Tropical cyclones in 2001

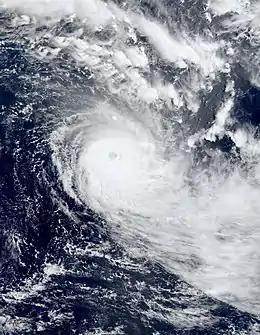
Cyclone Paula

Here in February, 11 storms and 7 storms being named. Slight above average month. First storm is Vincent with a 65 mph. The strongest Cyclone is Paula with a 120 mph. The most long lived cyclone is Abigail. Many cyclones has form in this month. Will March surpassed February?